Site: brandenburg
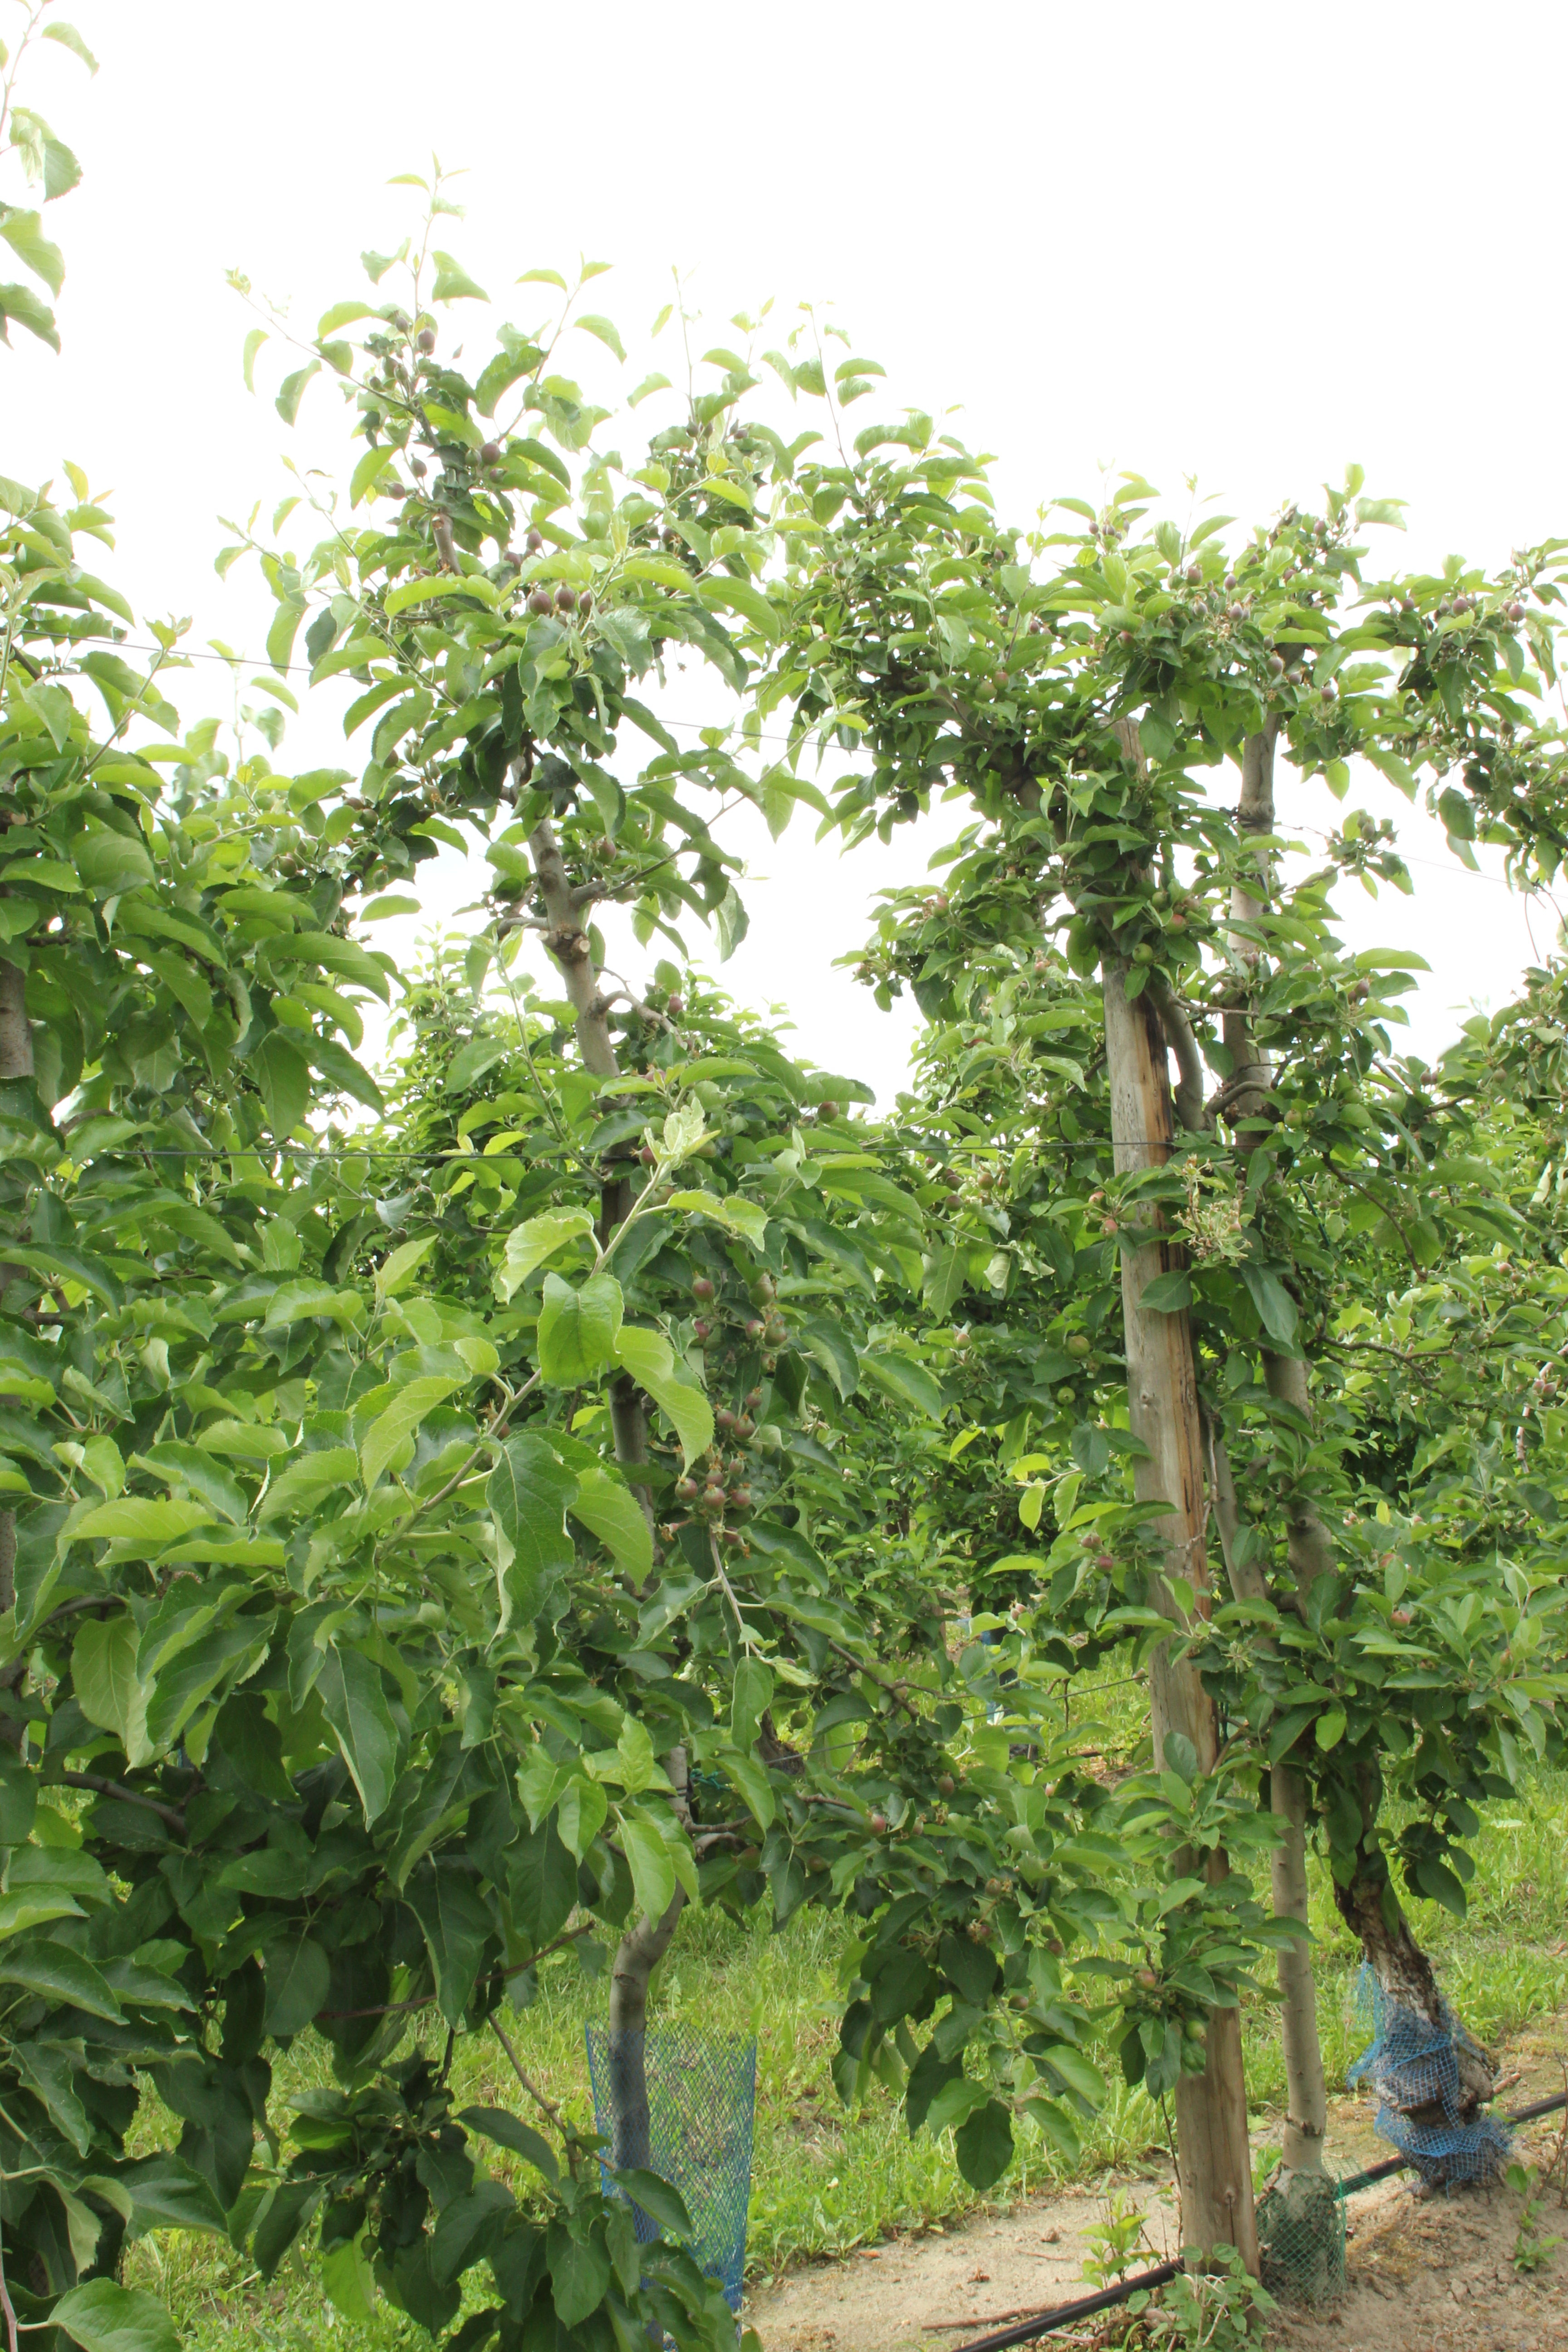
Growth stage (BBCH 72): Development of fruit